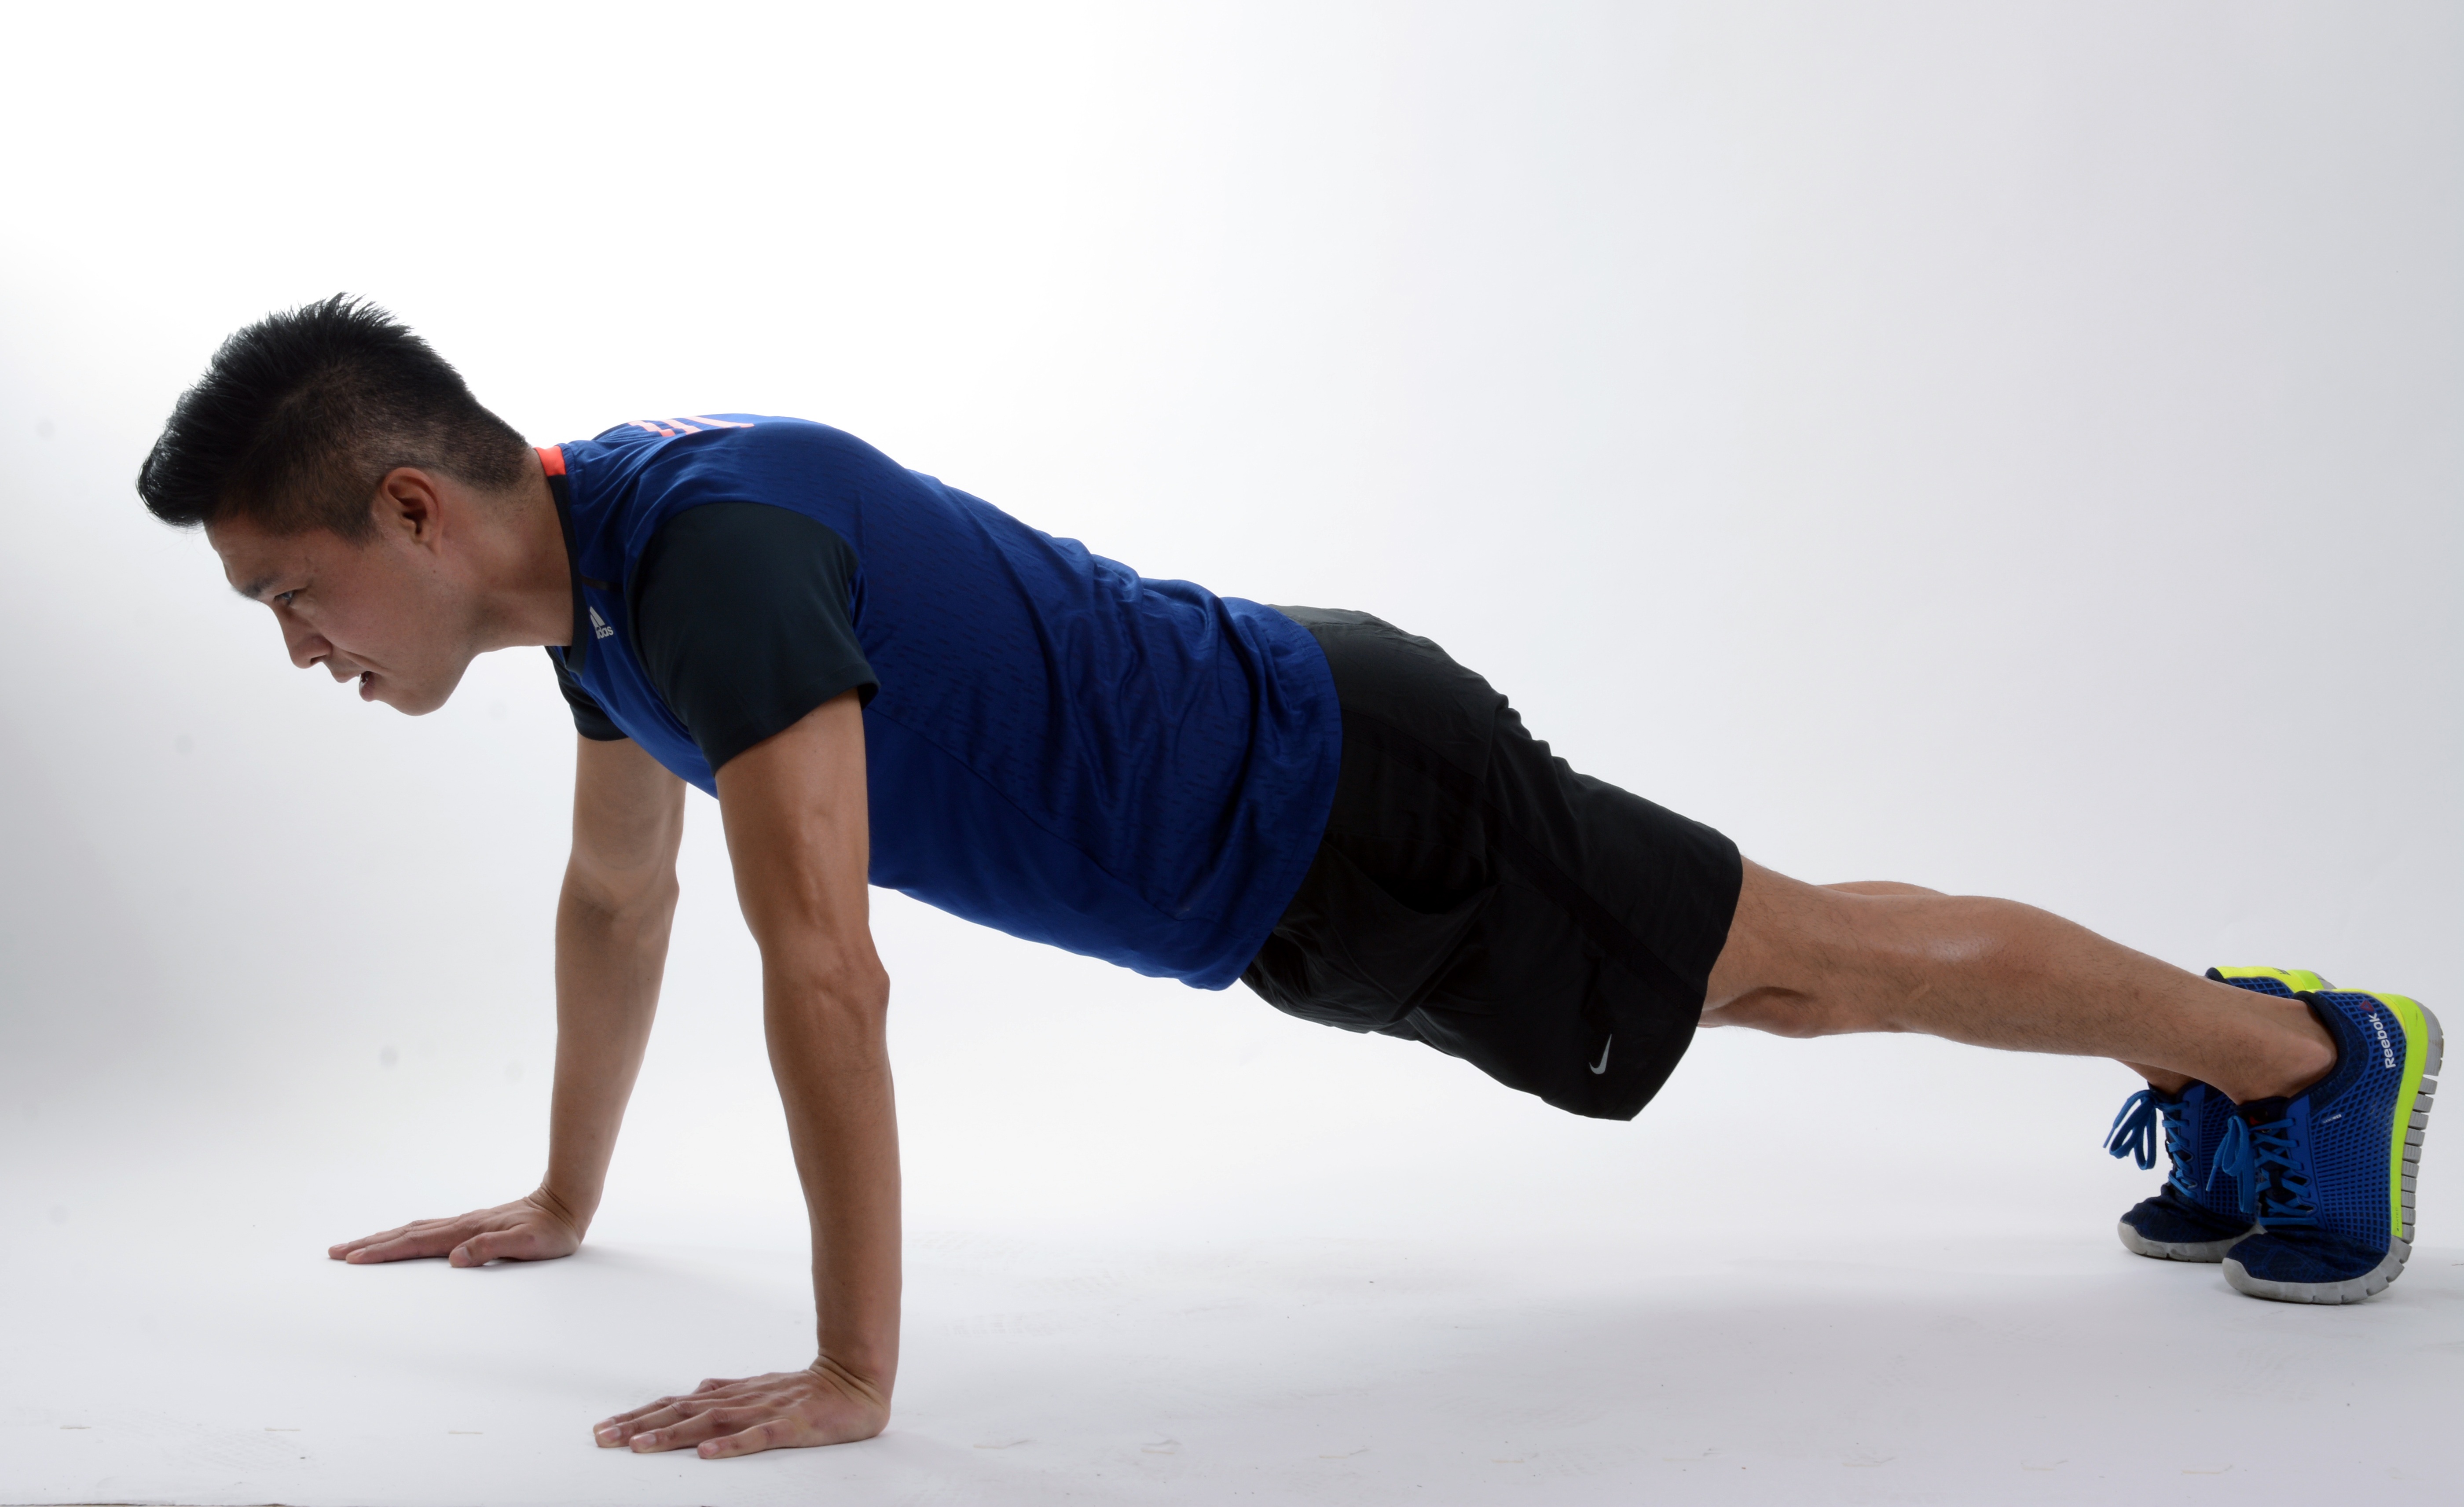
man, person, sport, plank, jump, leg, training, exercise, arm, fitness, instructor, muscle, human body, shirtless, men, sports, iron, body, lizards, athlete, coach, push up, pilates, face man, body man, keiji, keiji yoshiki, burpee, grabbing, physical exercise, human positions, human action, physical fitness, press up